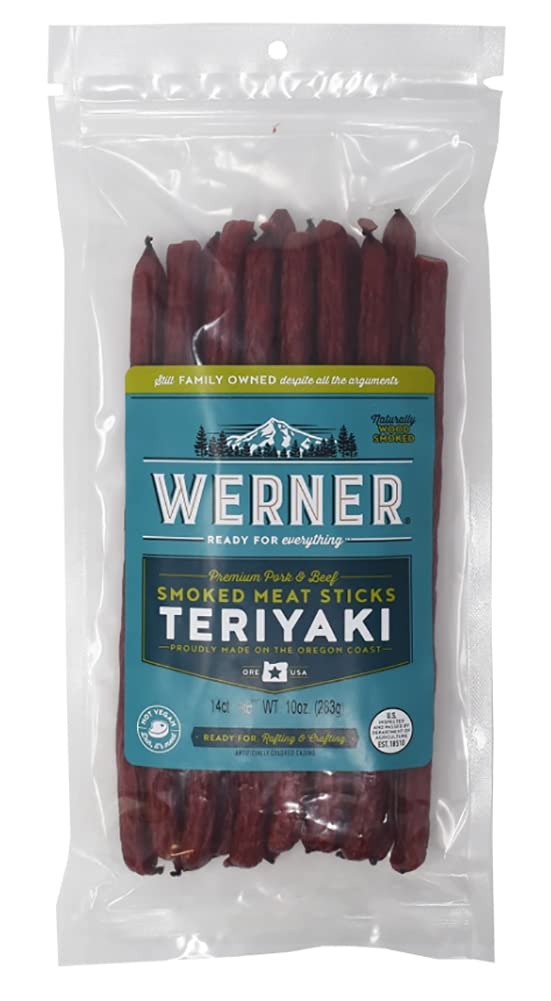
Item Name: Werner Teriyaki Meat Sticks - 14 Count Bulk Meat Sticks, 10 Ounce Resealable Bag
Bullet Point 1: FAMILY OWNED - Werner Gourmet Meat Snacks is still family owned (despite all the arguments) and proudly produces top quality meat snacks on the Oregon Coast. Werner starts with premium pork and beef, seasoning it with their family's own blend of spices, then natural-wood-smoke it to perfection.
Bullet Point 2: SMOKED MEAT STICKS - Werner's sticks are the perfect meat stick for everything from your weekend hike to that afternoon pick-me-up.
Bullet Point 3: TERIYAKI – Power through that afternoon slump with a tantalizing blend of tangy soy sauce and sweet brown sugar. With flavor this good, you'll reach for another (and another).
Bullet Point 4: 14 COUNT - Enjoy fourteen 9” teriyaki meat sticks in this 10oz resealable bag.
Bullet Point 5: Made in the USA
Product Description: FAMILY OWNED - Werner Gourmet Meat Snacks is still family owned (despite all the arguments) and proudly produces top quality meat snacks on the Oregon Coast. Werner starts with premium pork and beef, seasoning it with their family's own blend of spices, then natural-wood-smoke it to perfection.
Value: 10.0
Unit: Ounce

Price: 33.93